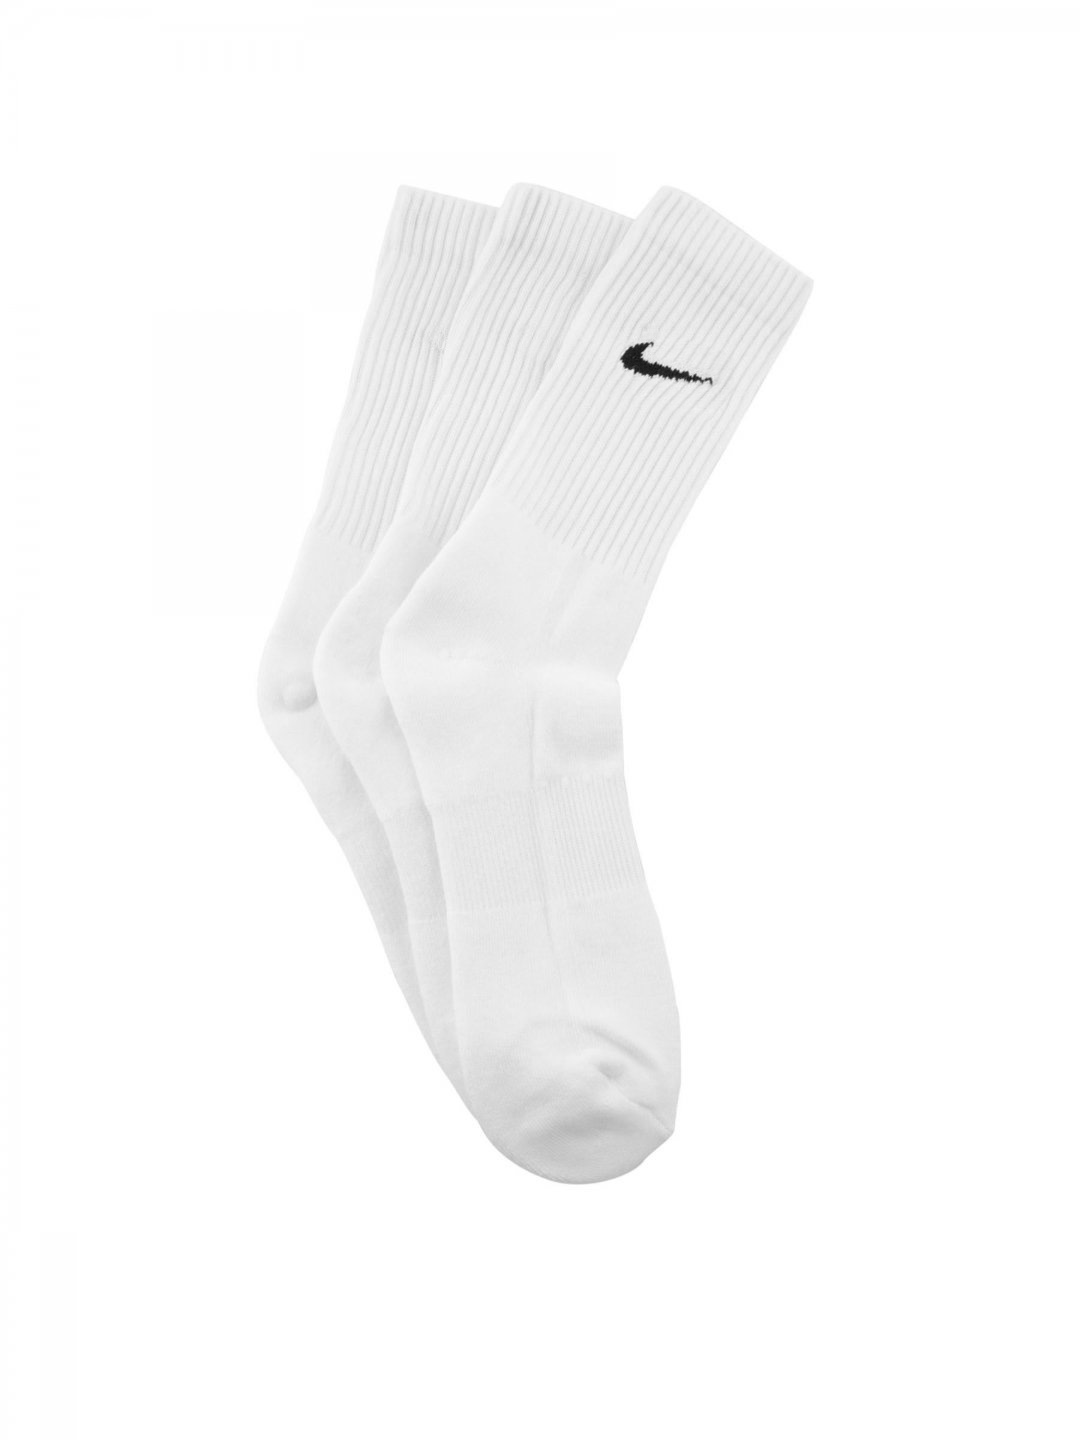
Nike Men pack of 3 Sports Socks
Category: Accessories / Socks / Socks
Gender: Men
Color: White
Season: Fall 2011
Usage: Sports